List of songs recorded by Passion Pit

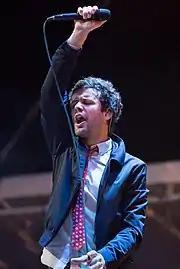
Michael Angelakos performing in 2015

American electropop band Passion Pit has recorded forty-six songs across three studio albums, three extended plays, and two guest features. The band was formed in 2007, when former guitarist Ian Hultquist persuaded Michael Angelakos and other Boston musicians to play the songs from a mixtape Angelakos had made for his girlfriend. Their live performances soon caught the attention of Frenchkiss Records, who signed the group to the label shortly afterwards. In September 2008, the band released their first recorded material with the six track extended play "Chunk of Change", which included the single "Sleepyhead". Following the success of "Chunk of Change", the band released their debut studio album "Manners" in May 2009. The album had eleven songs, and featured a re-recorded version of "Sleepyhead", as well as three singles: "The Reeling", "To Kingdom Come", and "Little Secrets".